Turweston

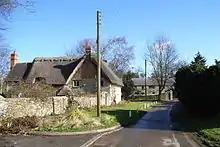
Thatched Rose Cottage (left) is either 17th- or 18th-century.

Turweston has numerous stone cottages: several are 17th- or 18th-century; some are thatched. Manor Cottages were built in 1638 and altered in 1873. One late 17th-century cottage used to be the post office but has now reverted to a private home. The village had a school: it too was in a converted house and has now been converted back to a private home.